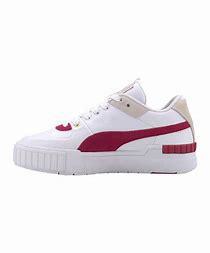
Brand: Puma
Model: Cali Sport